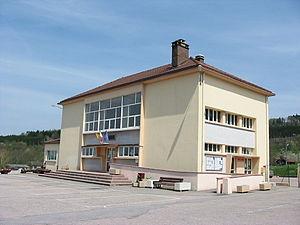
Ban-sur-Meurthe-Clefcy Commune des Vosges La mairie «
Ban-sur-Meurthe-Clefcy est une commune française située dans le département des Vosges, en région Grand Est.